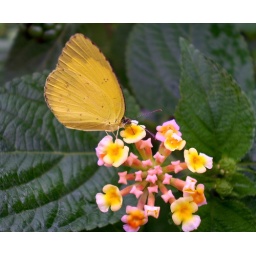
yellow butterfly shot by my olympus FE220